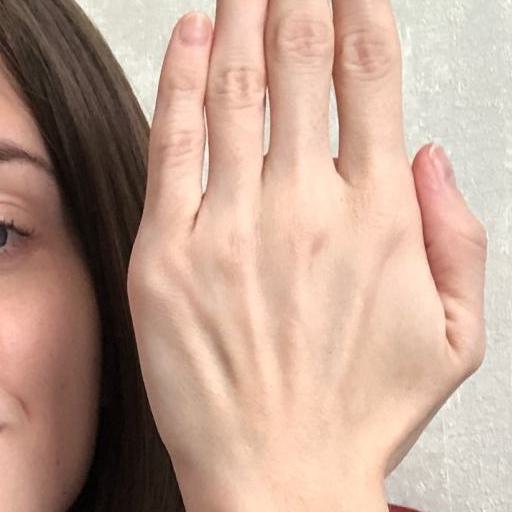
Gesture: stop_inverted